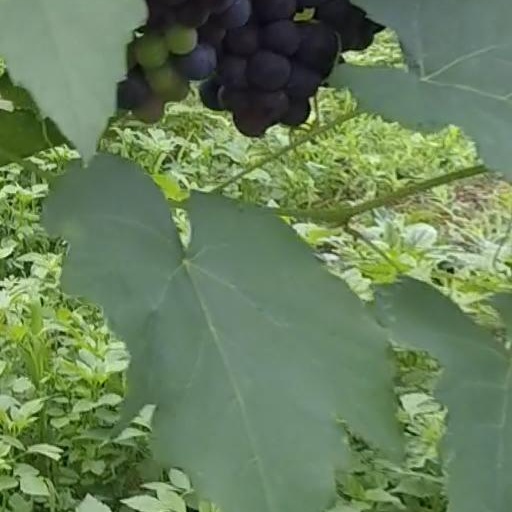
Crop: grape